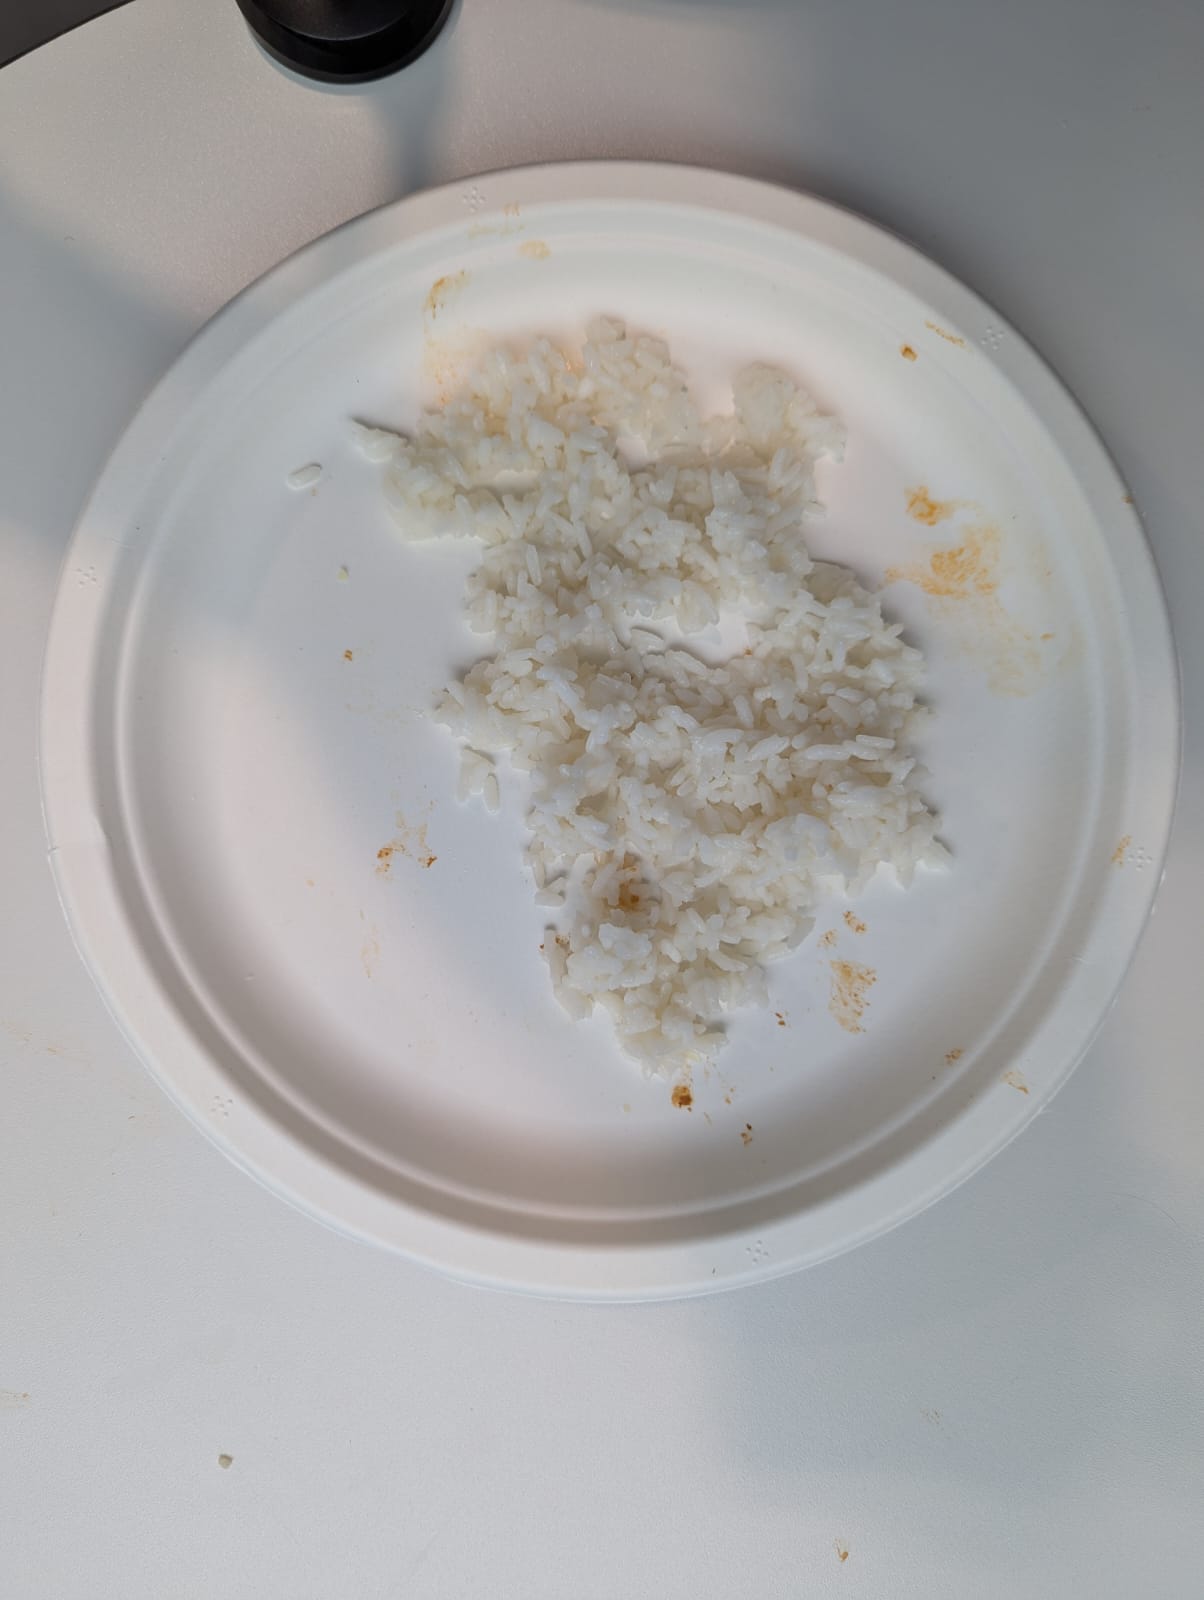
Ingredients: rice